Lewis-Williams House

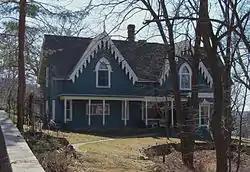

The Lewis-Williams House is a historic house located in Hudson, Wisconsin. It was added to the National Register of Historic Places in 1985.